Arnon Nampa

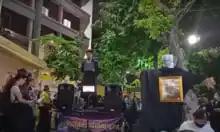
Harry Potter-themed protest on 4 August 2020, kickoff the reforms to the monarchy

In mid-2020, despite openly criticizing the monarchy and protesting on social media, such as in the Tiwagorn case, no one had tried public speaking. Eventually, on Monday evening of August 3, 2020, Arnon Nampa openly criticized the monarchy in front of 200 protesters dressed as wizards for a Harry Potter-themed protest at the Democracy Monument. It was regarded as the first time in Thai history that the monarchy's powers were curbed in an unusually frank public speech. Only Somsak Jeamteerasakul had done it, but in closed academic seminars and public articles. Another case is Daranee Charnchoengsilpakul comments against the monarchy during a speech at the United Front for Democracy Against Dictatorship political rally in 2008 Thai political crisis.